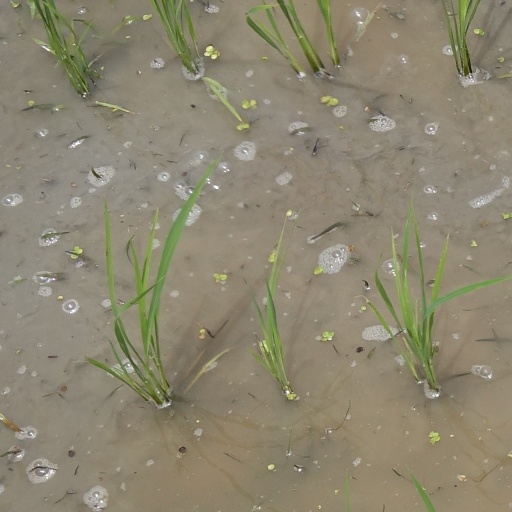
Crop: rice